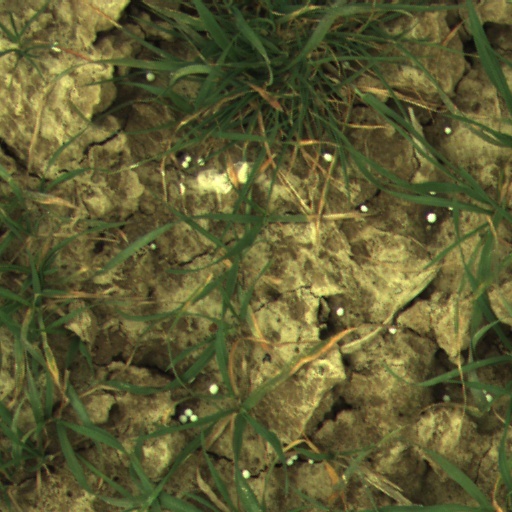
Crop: wheat